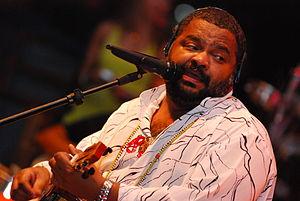
Arlindo Domingos da Cruz Filho, ou simplement Arlindo Cruz, est l'un des plus importants compositeurs de samba brésilien.